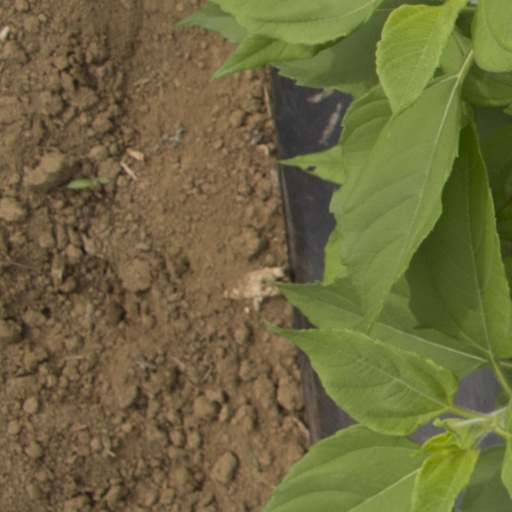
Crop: Jerusalem artichoke